Sky position (RA, Dec in degrees): 155.447, 12.919
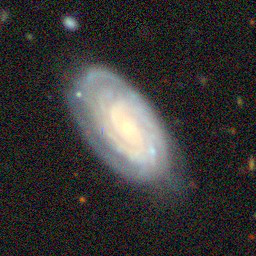
Galaxy morphology: Unbarred Tight Spiral Galaxies